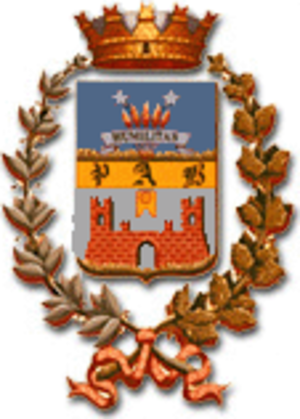
Borghetto Lodigiano est une commune italienne de la province de Lodi dans la région Lombardie en Italie.